Post Office Limited

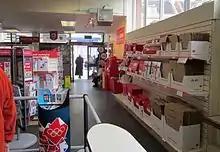
Interior of Trowbridge post office, showing available merchandise

The Post Office provides information on services and accepts postal items and payment on behalf of the two collection and delivery divisions of Royal Mail Group, Royal Mail and Parcelforce, plus parcel services on behalf of Evri and DPD.